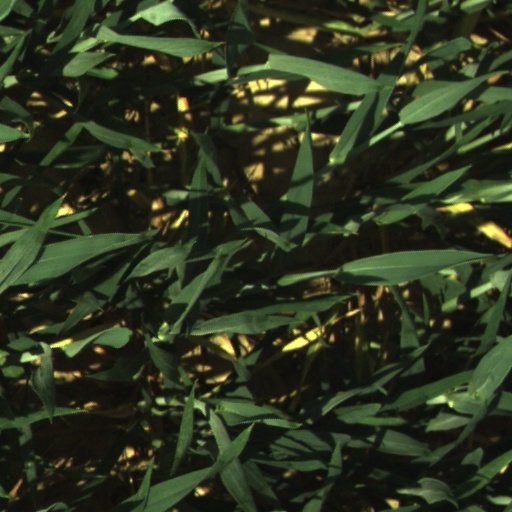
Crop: wheat